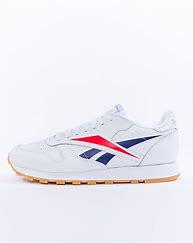
Brand: Reebok
Model: Classic Leather Mu